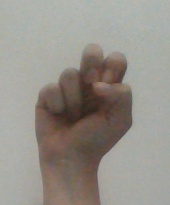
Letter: gaaf